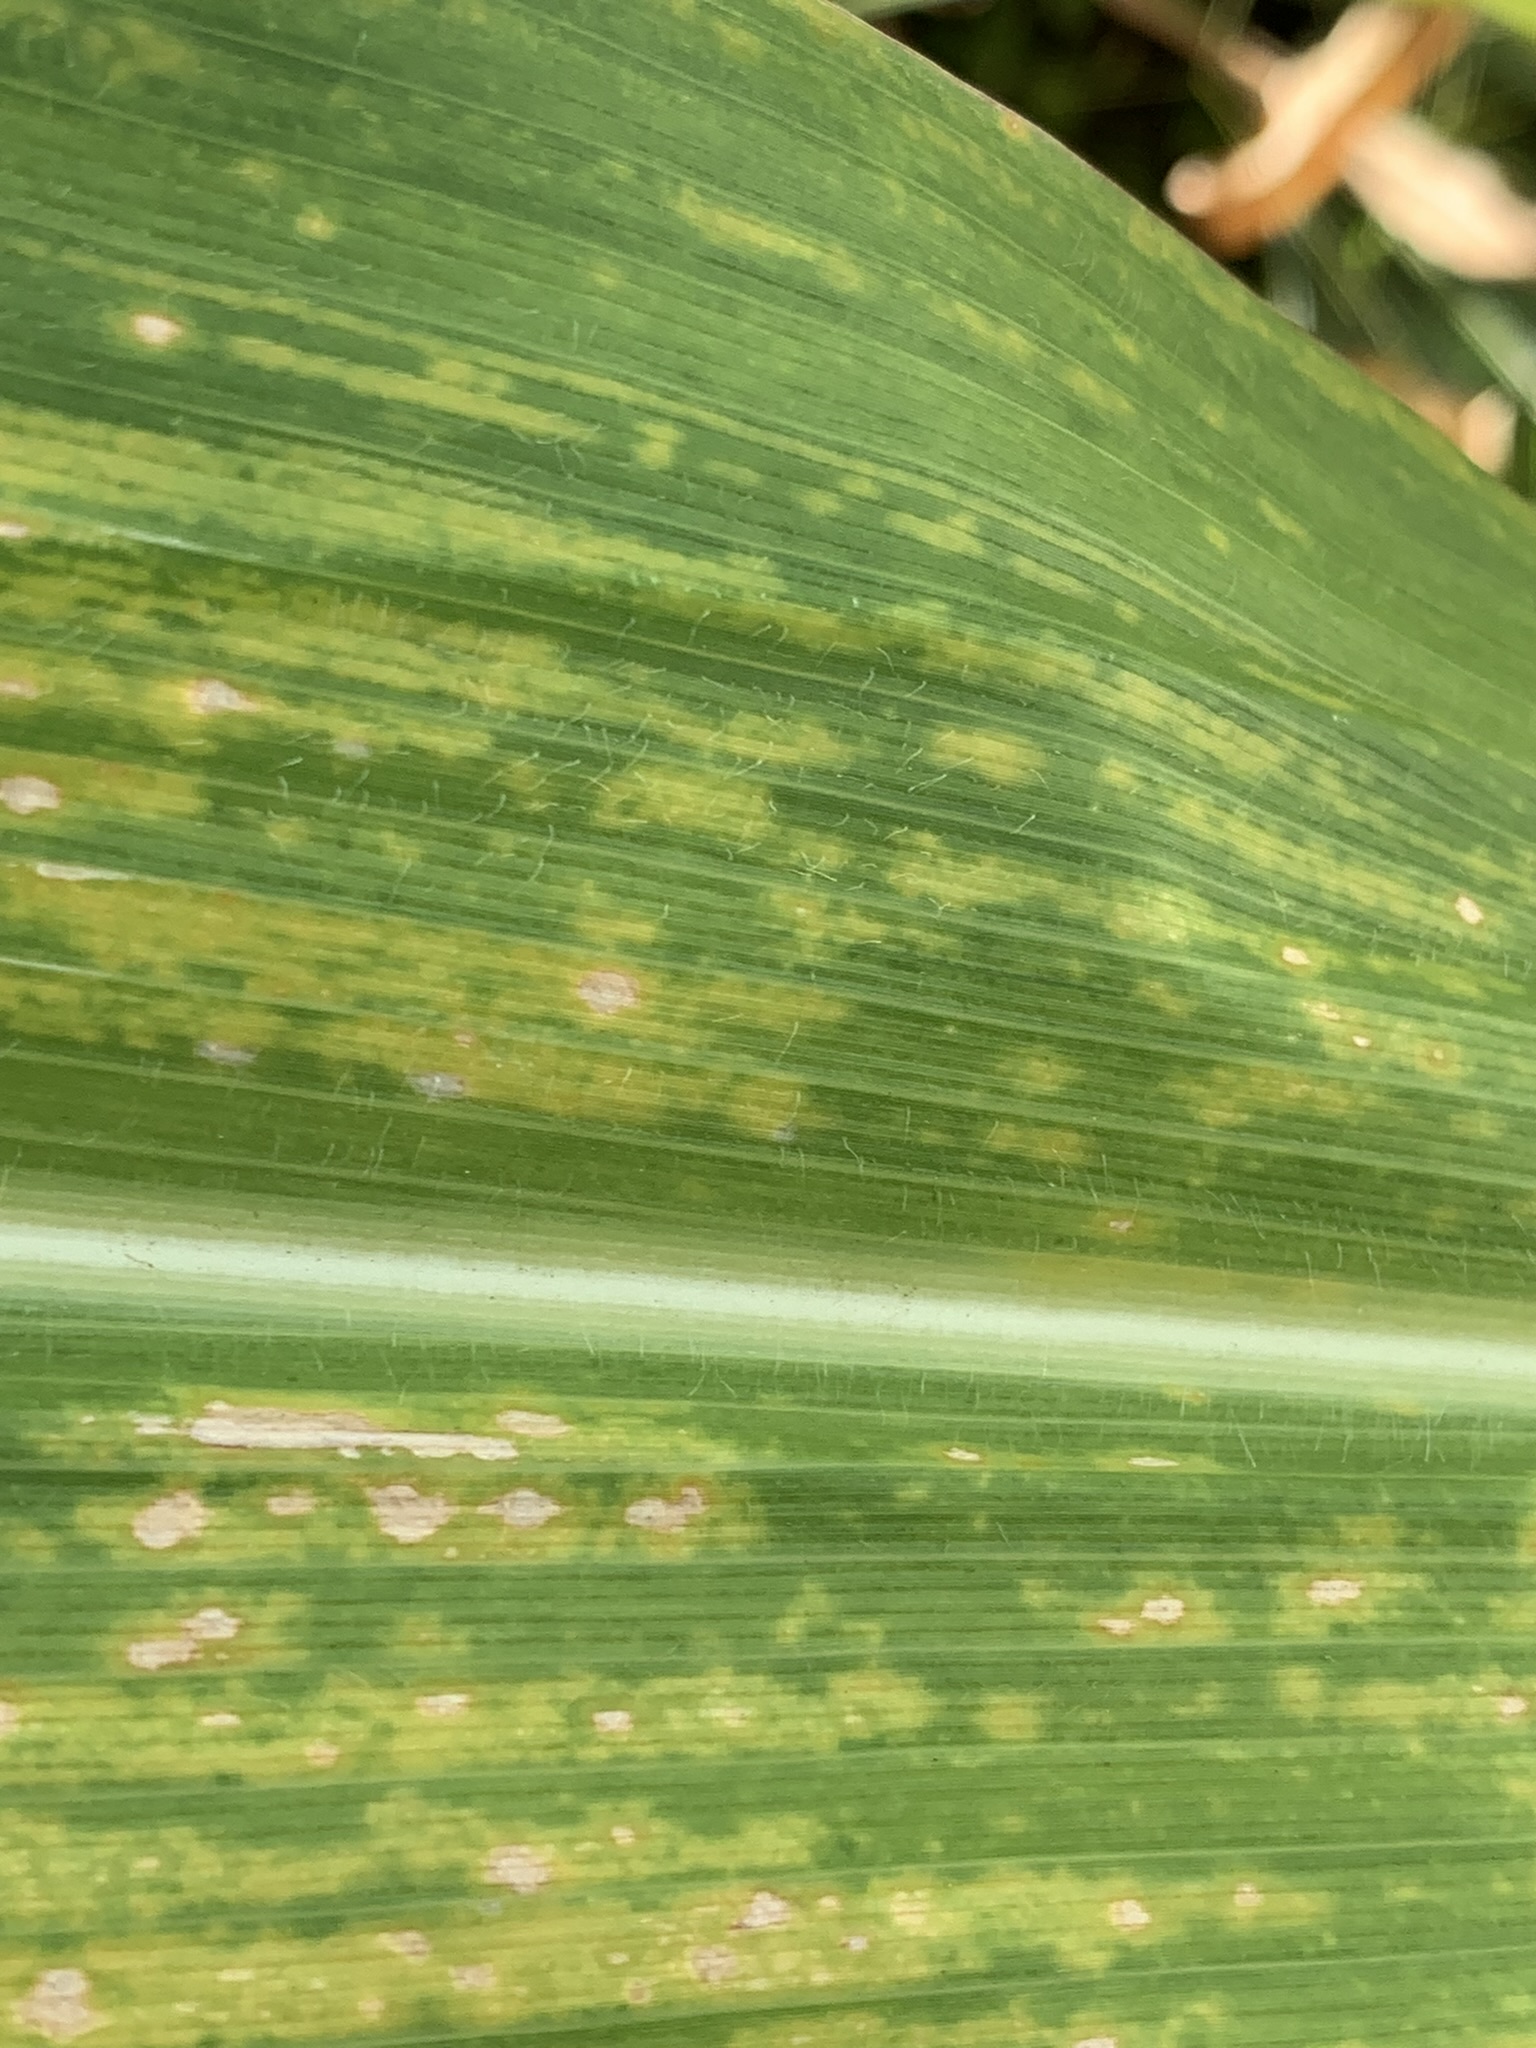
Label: MSV